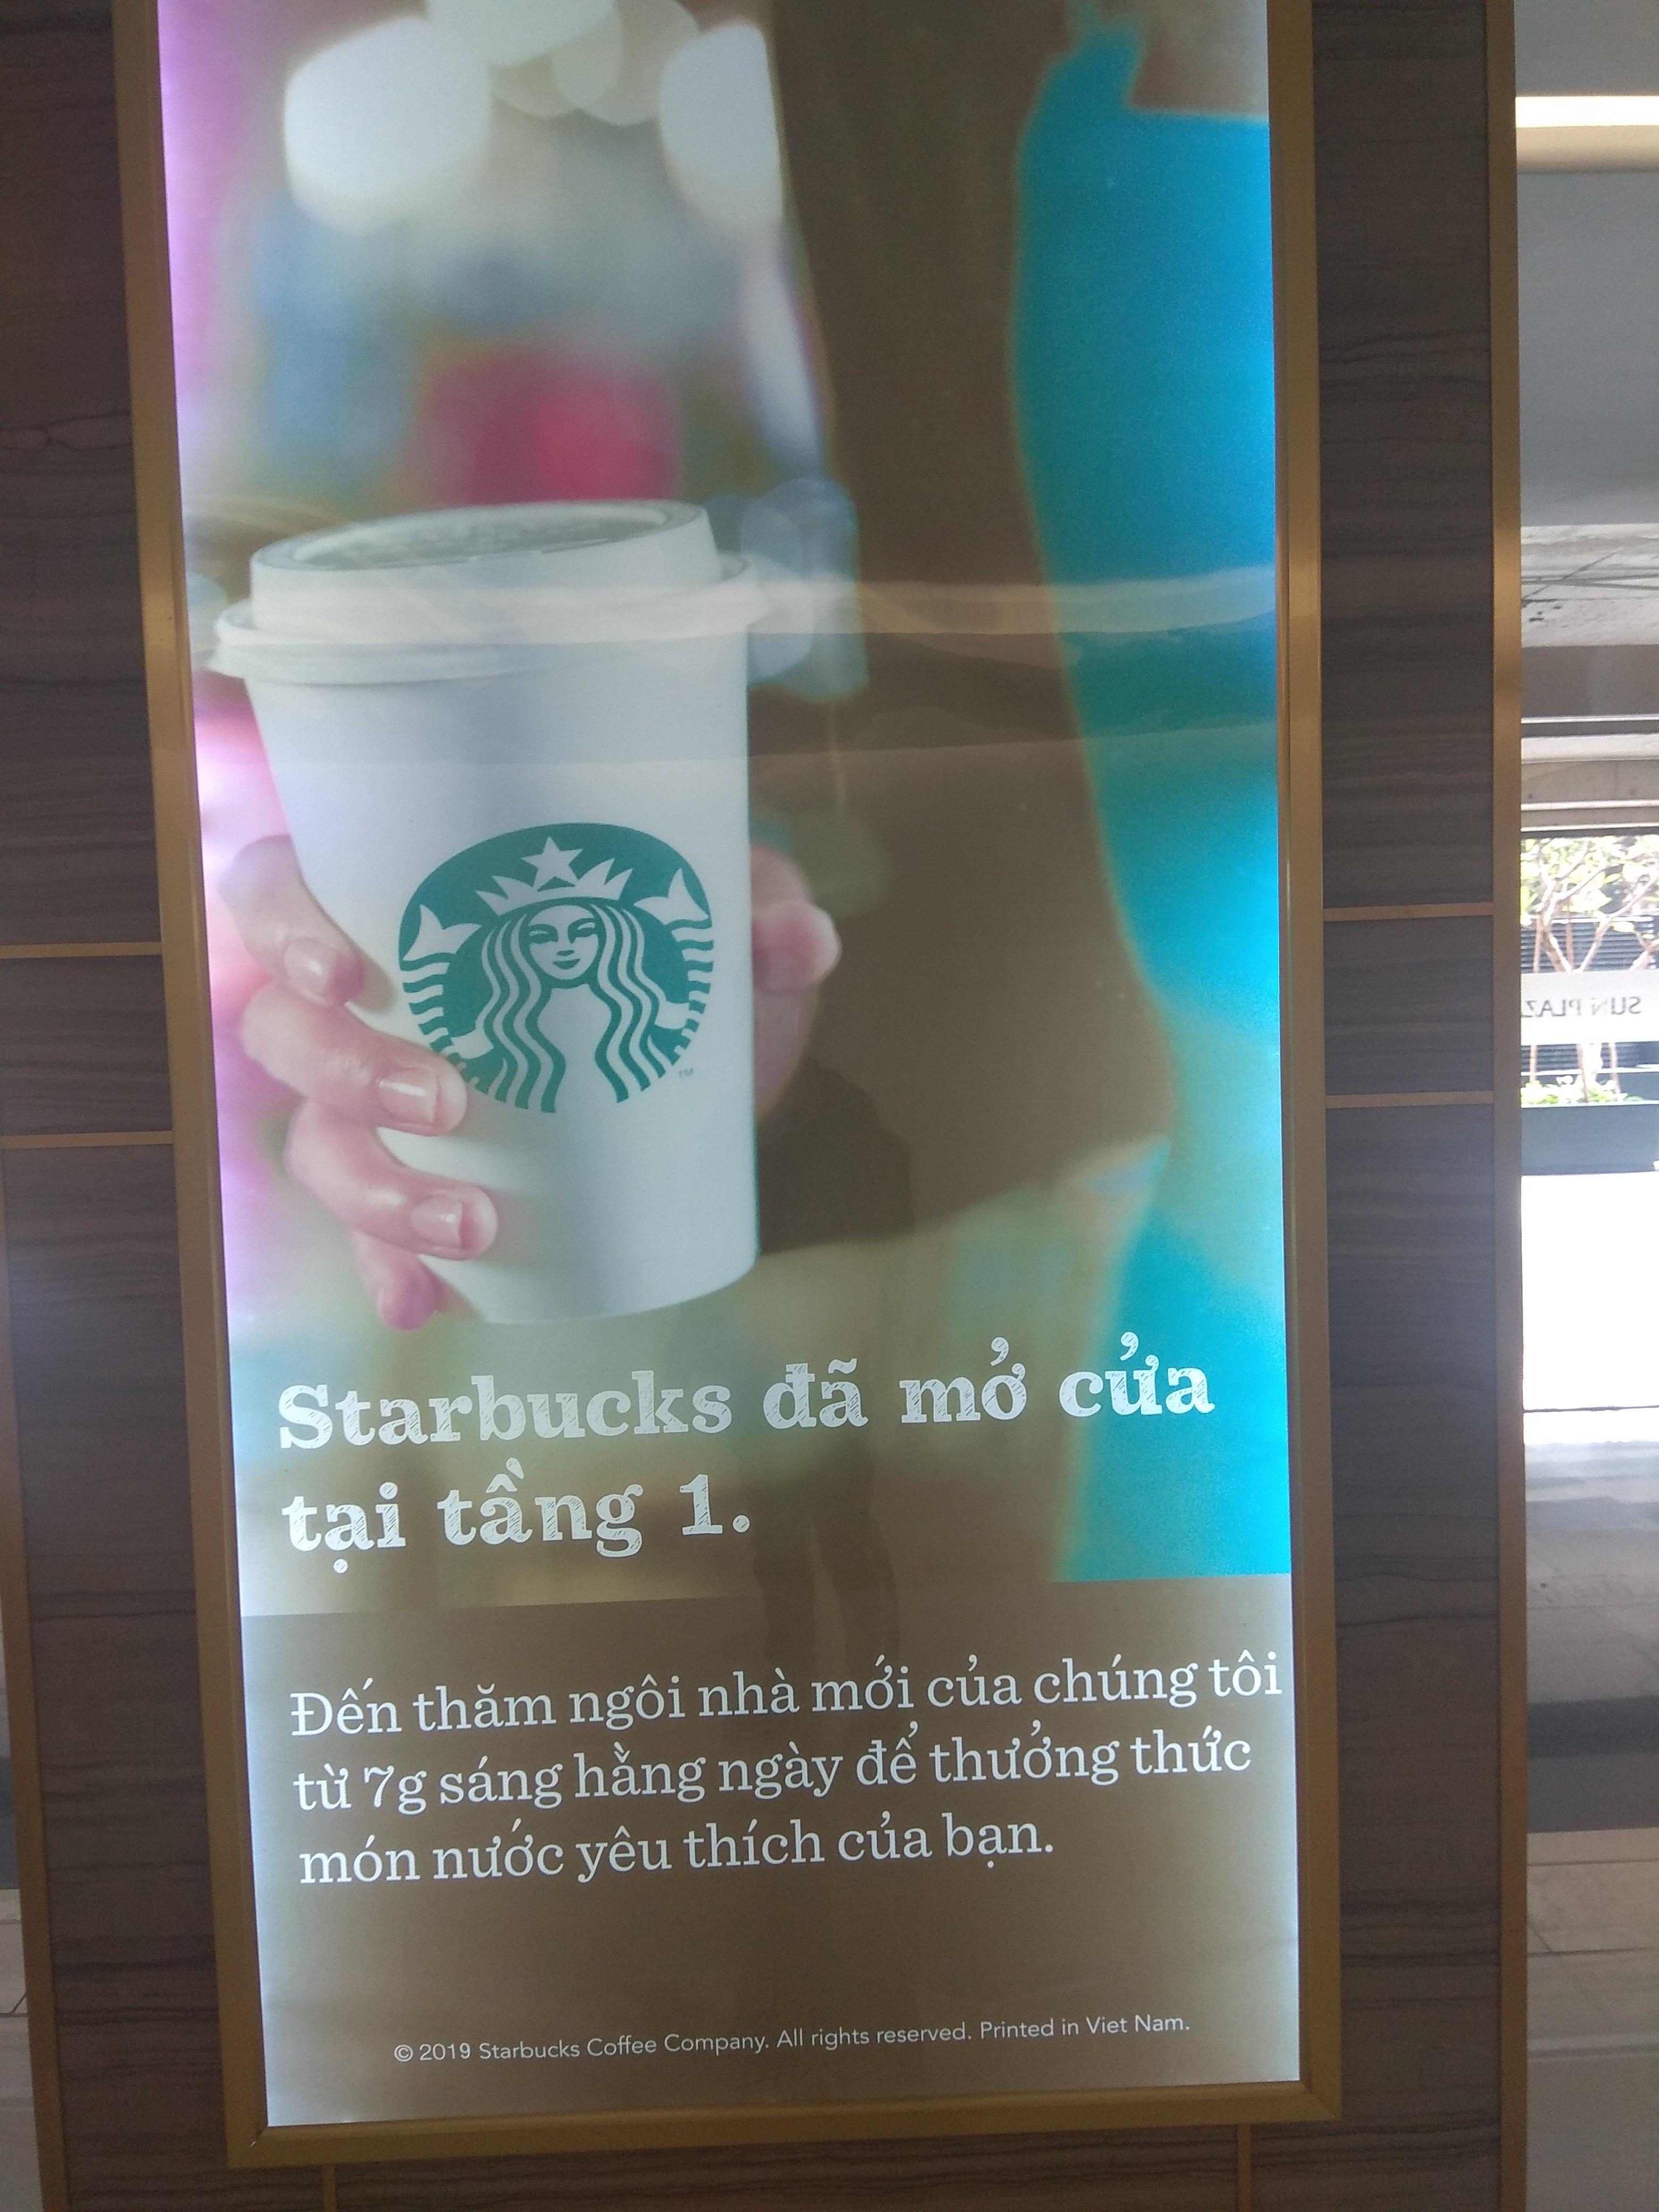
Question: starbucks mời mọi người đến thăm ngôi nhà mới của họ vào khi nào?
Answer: starbucks mời mọi người đến thăm ngôi nhà mới của họ vào 7 g sáng hằng ngày